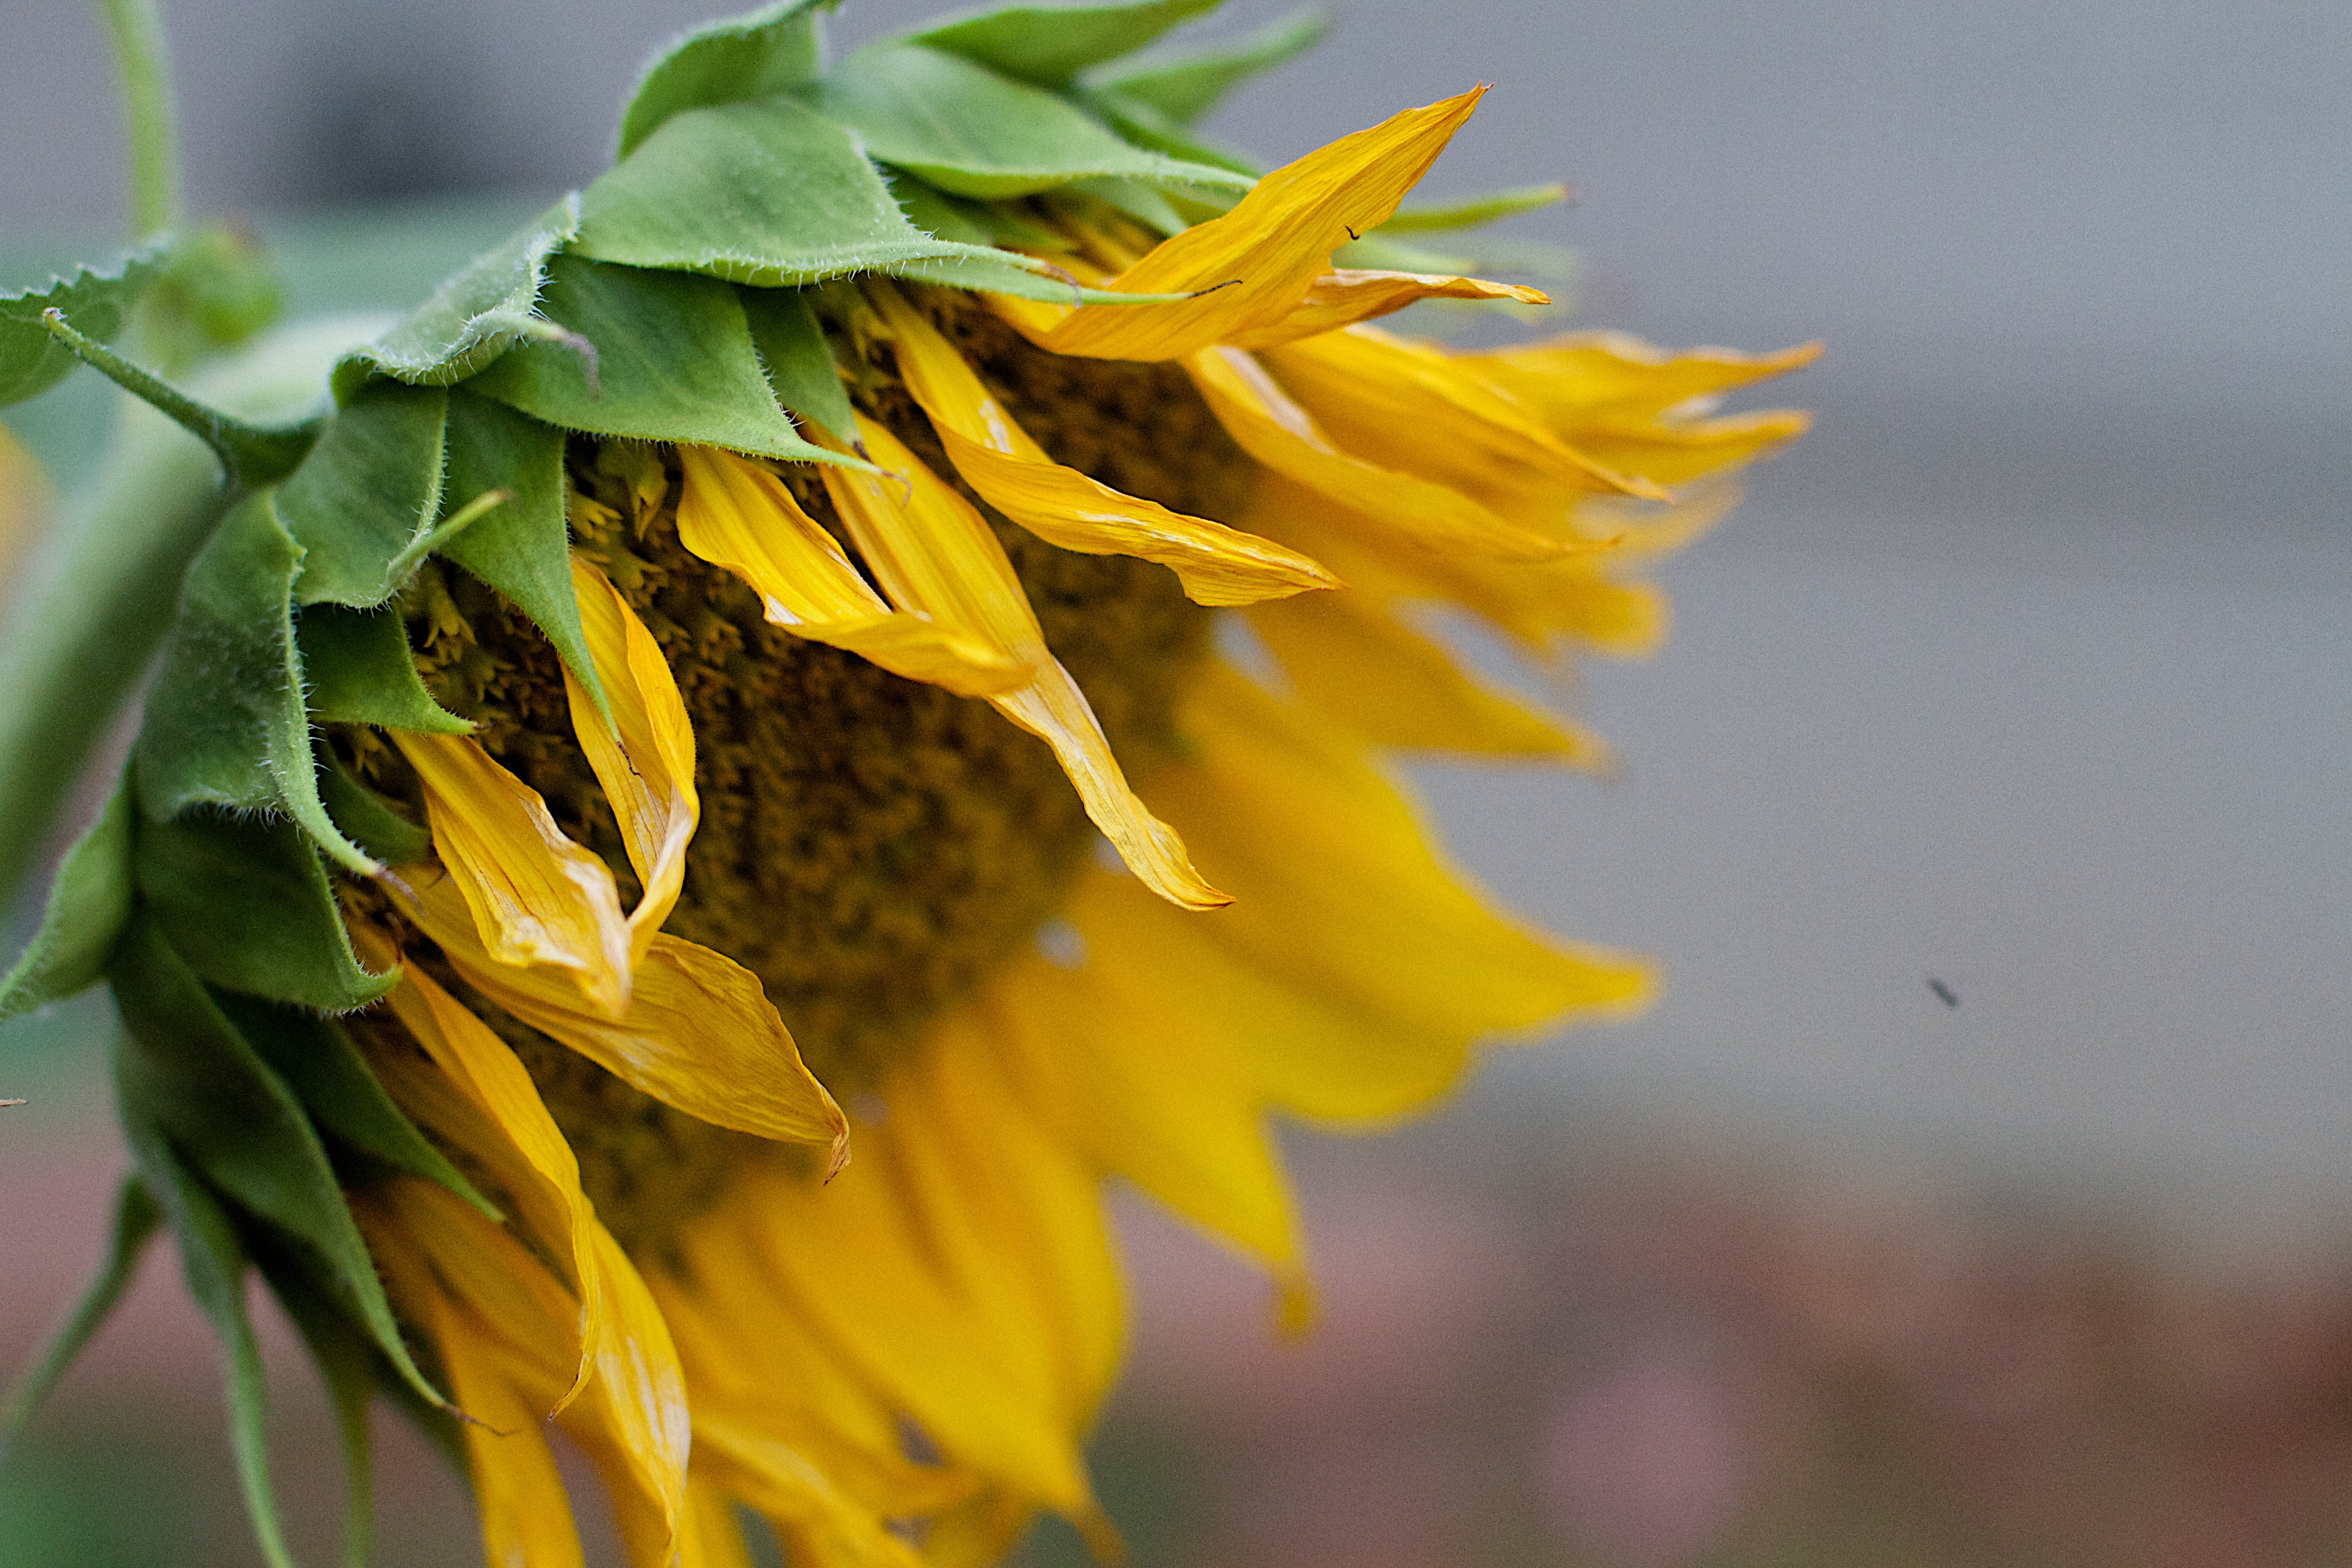
plant, leaf, flower, petal, green, botany, yellow, flora, sunflower, wildflower, close up, macro photography, flowering plant, daisy family, sunflower seed, plant stem, land plant